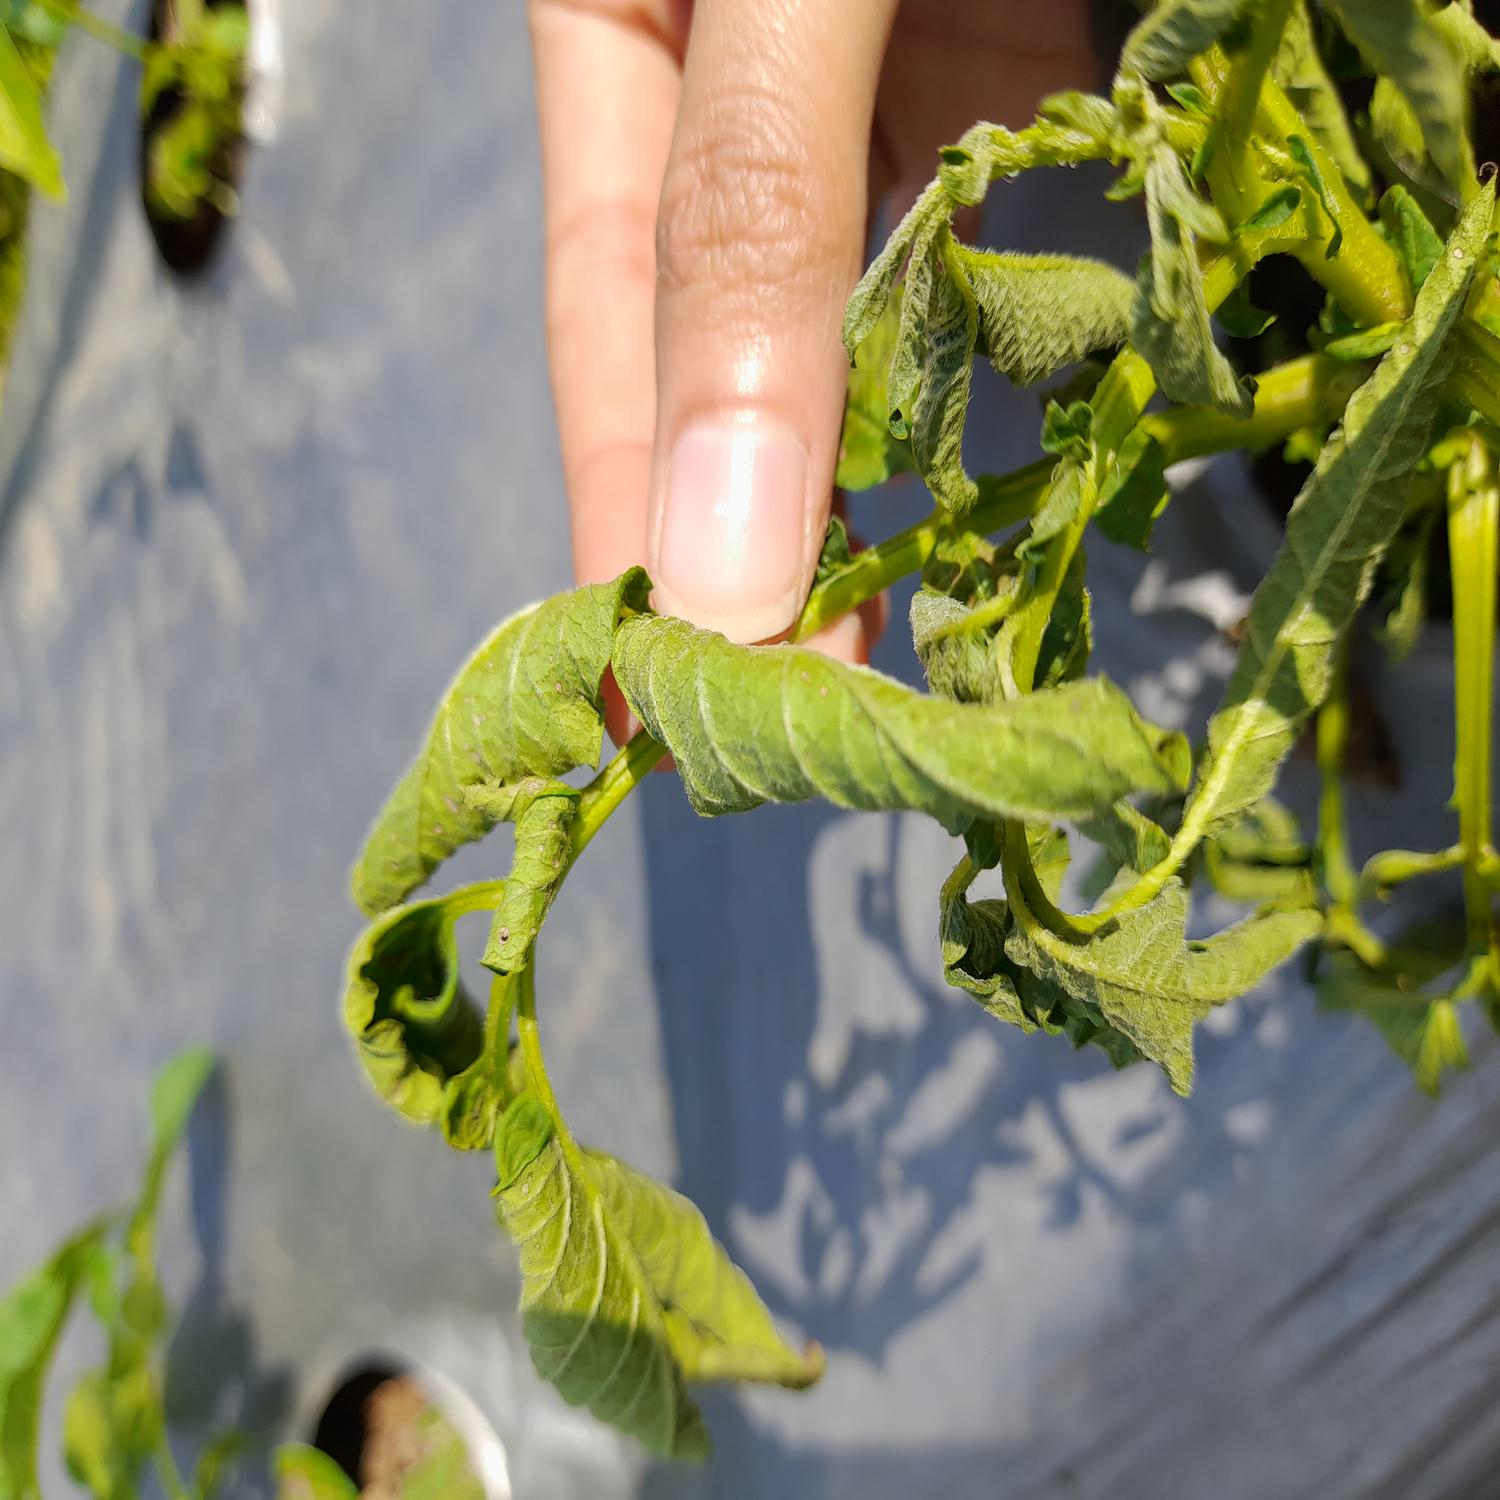
Label: Bacteria